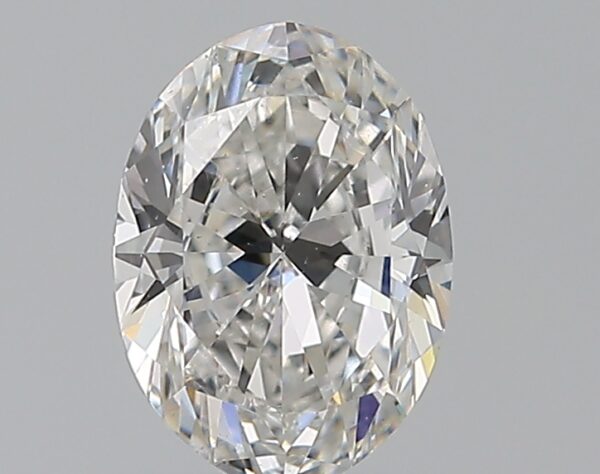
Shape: oval
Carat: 1.01
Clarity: VS2
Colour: F
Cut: EX
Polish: EX
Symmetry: VG
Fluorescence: M
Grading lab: GIA
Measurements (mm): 7.59 x 5.52 x 3.47